Vicalvi

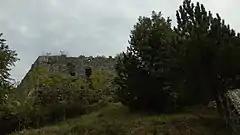

Vicalvi (locally "Ucalue") is a "comune" (municipality) in the Province of Frosinone in the Italian region Lazio, located in the Valle di Comino about east of Rome and about east of Frosinone.